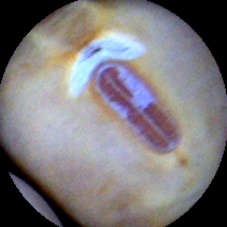
Label: Skin-damaged